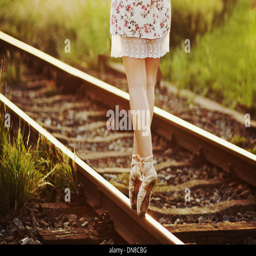
young woman in dress balancing on a railway track